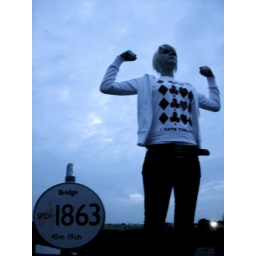
A bridge near a river in Spalding. And Carmen.